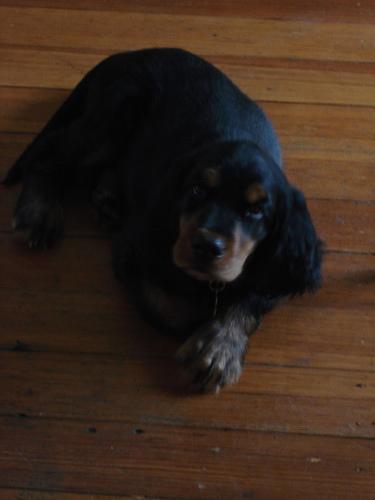
Gordon_setter